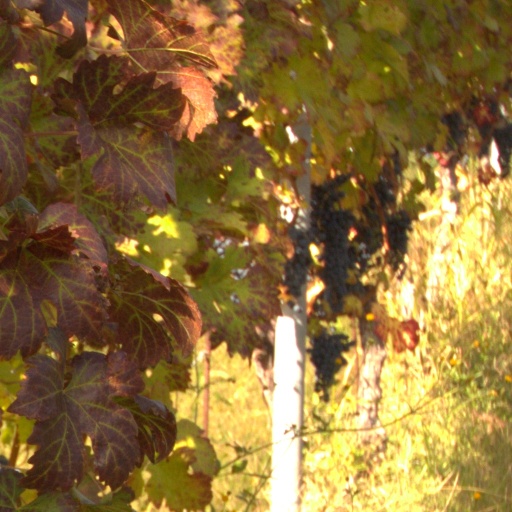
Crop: grape